Nissaka-shuku

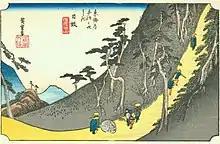
Nissaka-shuku in the 1830s, as depicted by Hiroshige in "The Fifty-three Stations of the Tōkaidō"

Nissaka-shuku was located at the western entrance to , regarded as one of the three difficult mountain passes along the Tōkaidō. At the western entrance of Nissaka-shuku is .